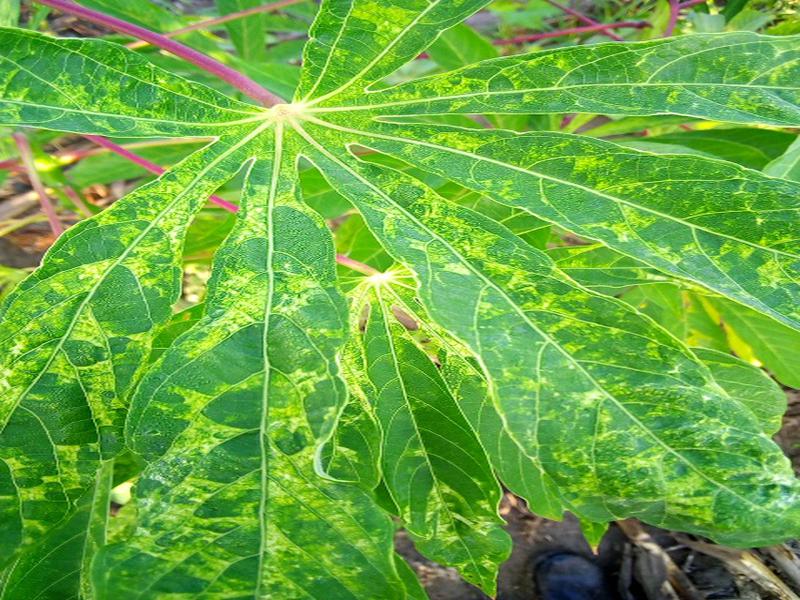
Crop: cassava
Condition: mosaic_disease